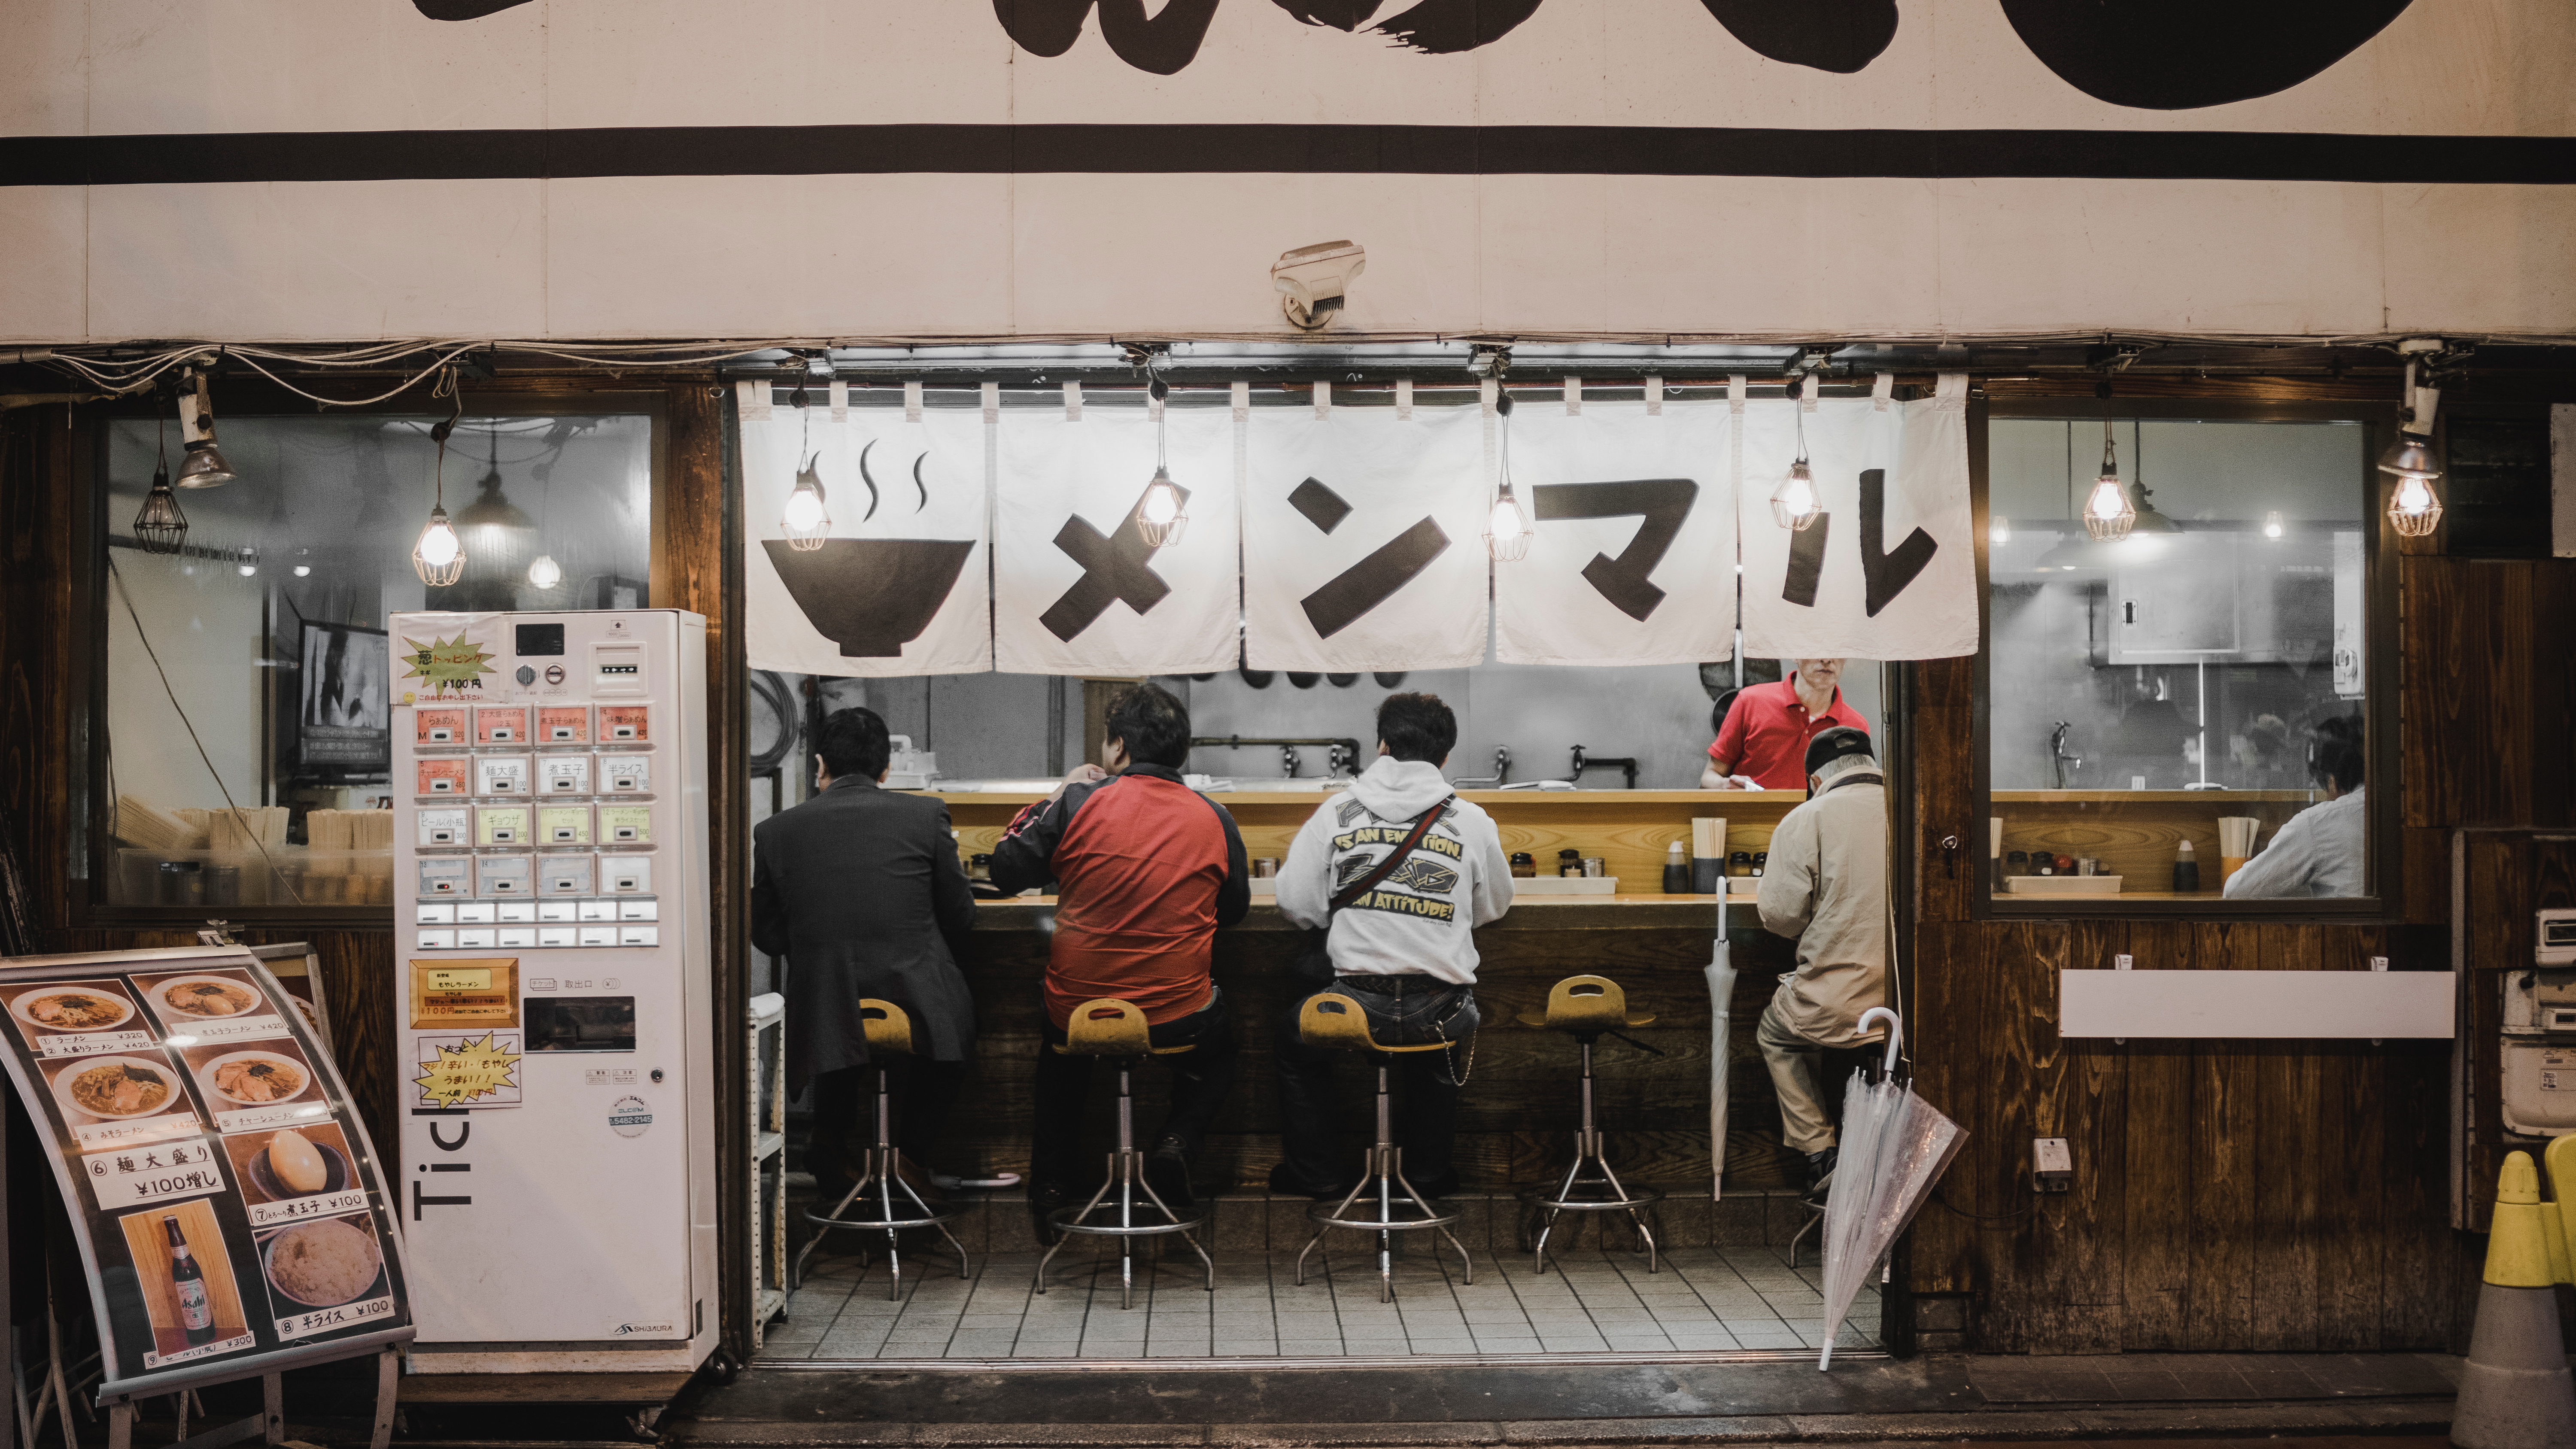
person, restaurant, food, interior design, eating, culture